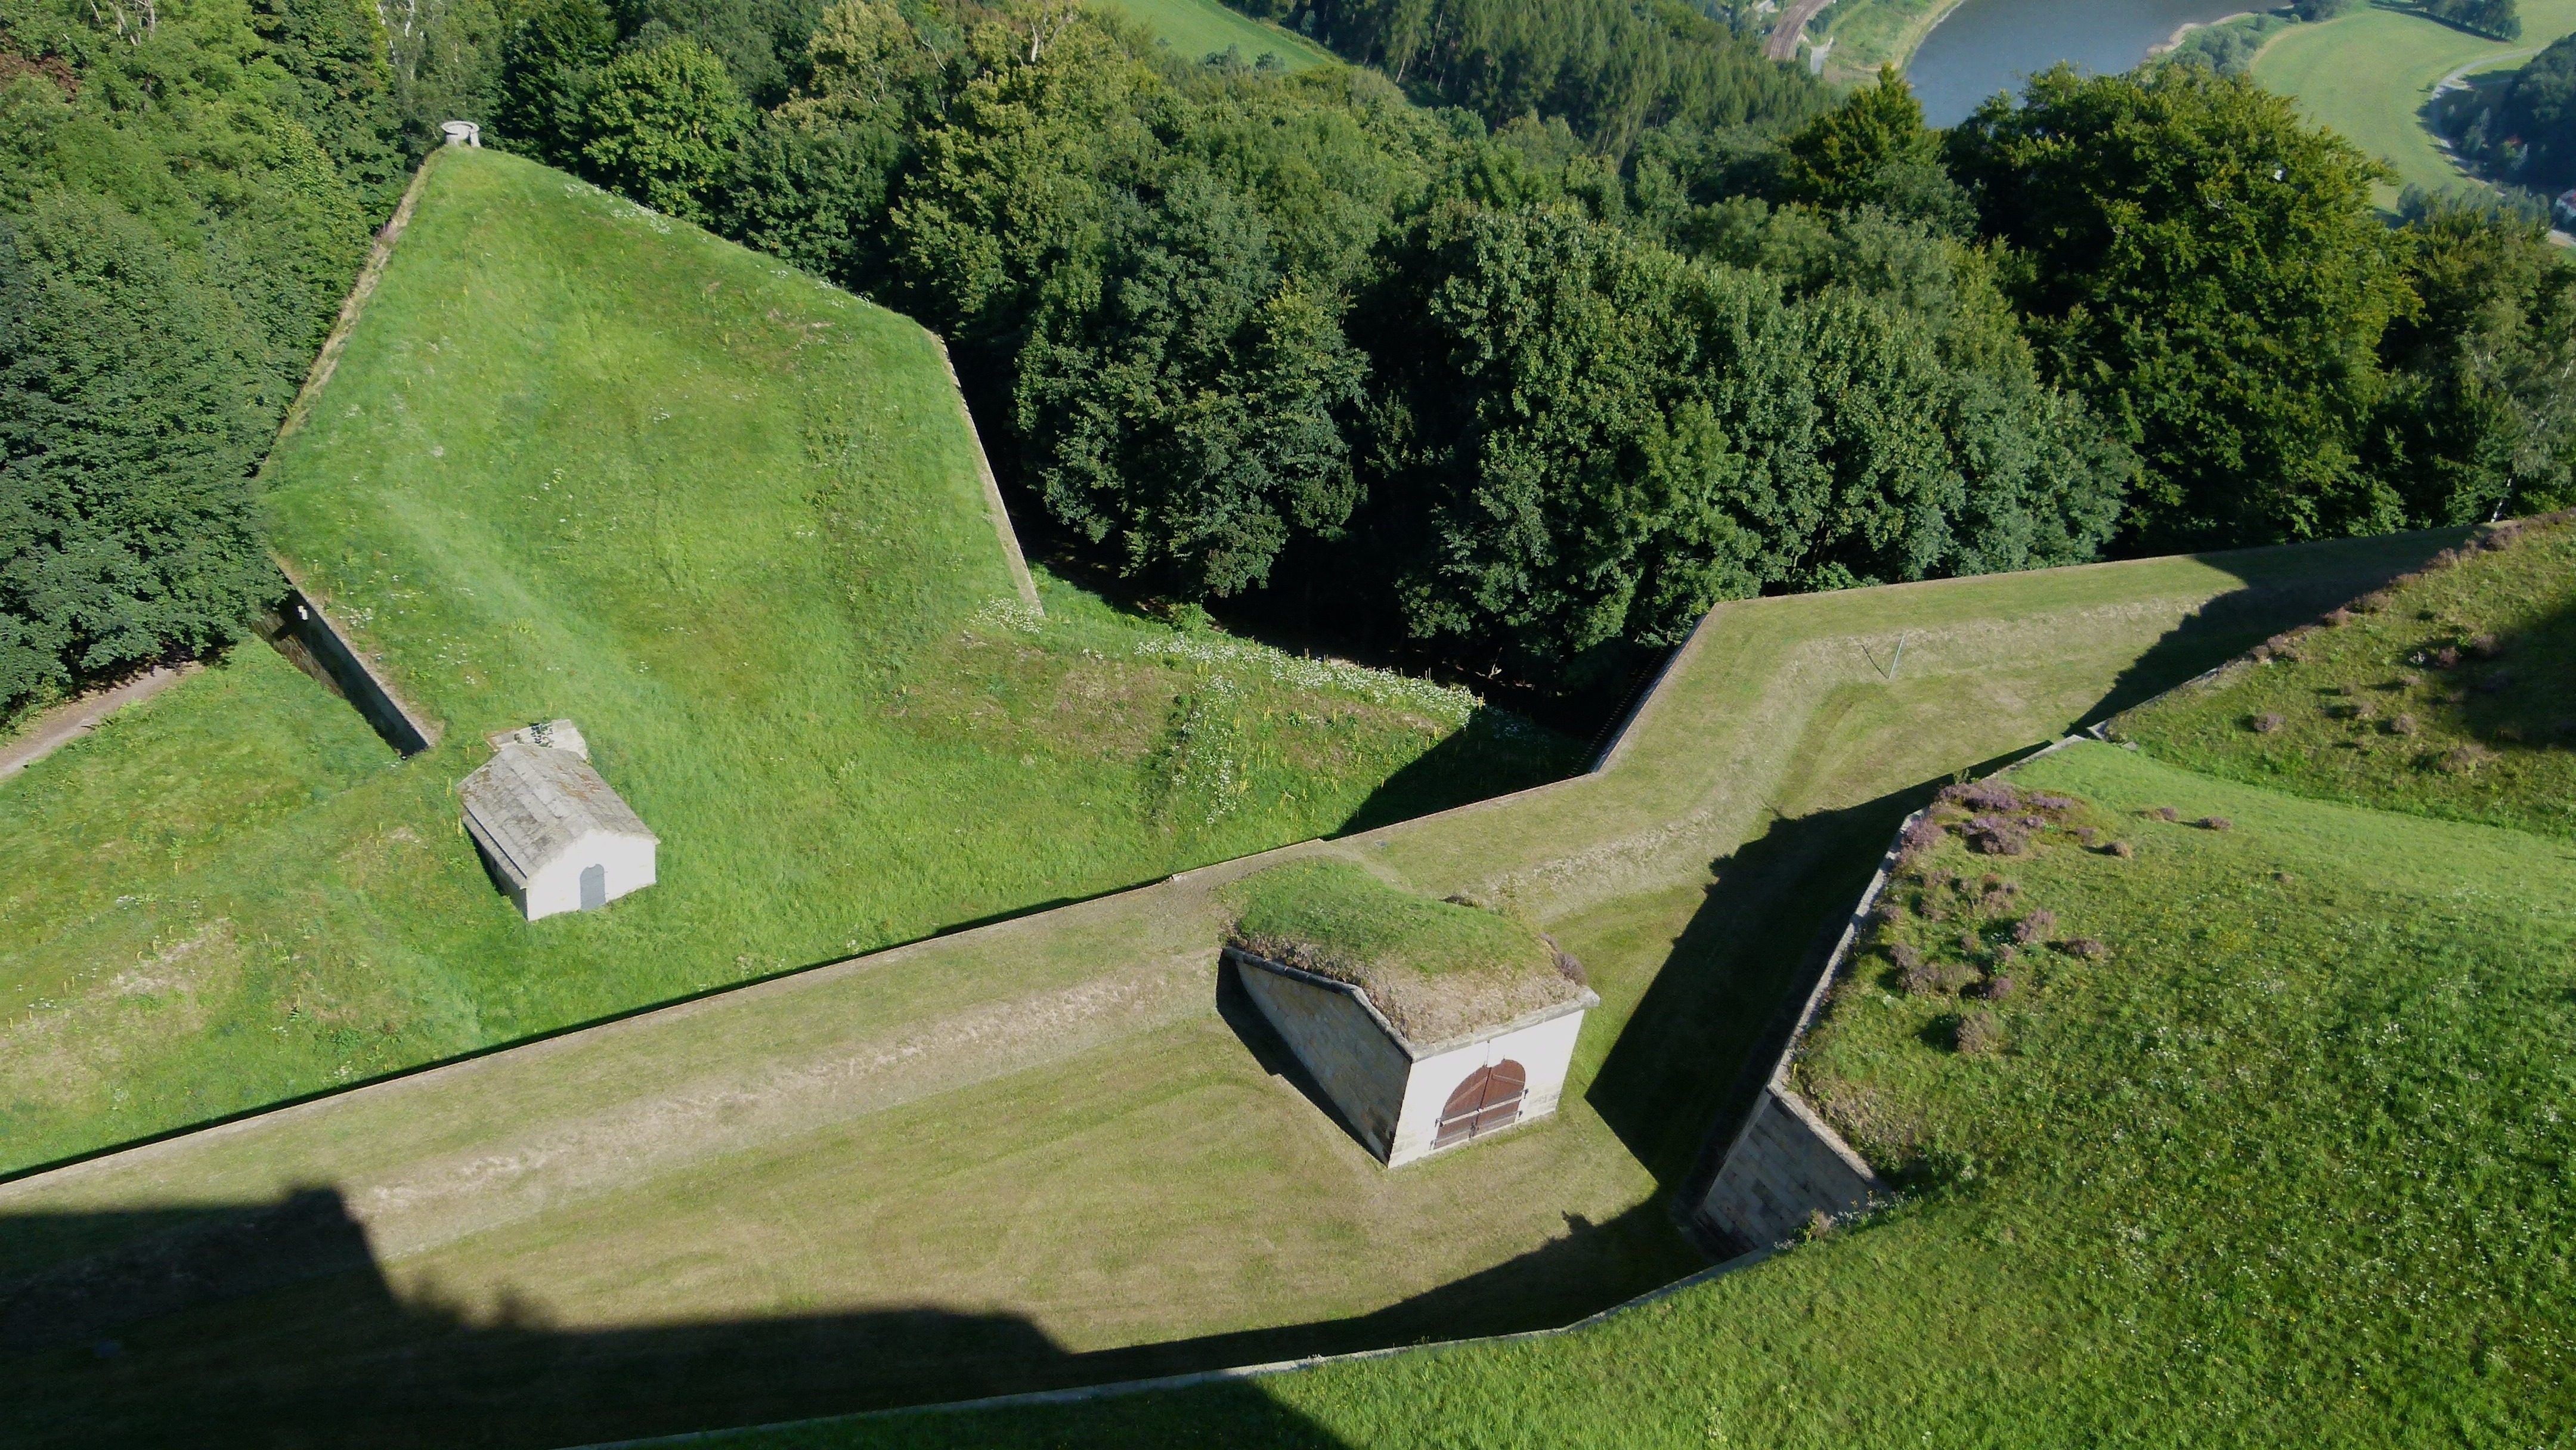
landscape, nature, forest, grass, structure, lawn, countryside, view, country, summer, spring, green, scenic, castle, landmark, terrain, golf club, trees, woods, outside, fortress, germany, historical, estate, ecosystem, downward, aerial photography, sport venue, koneigstein